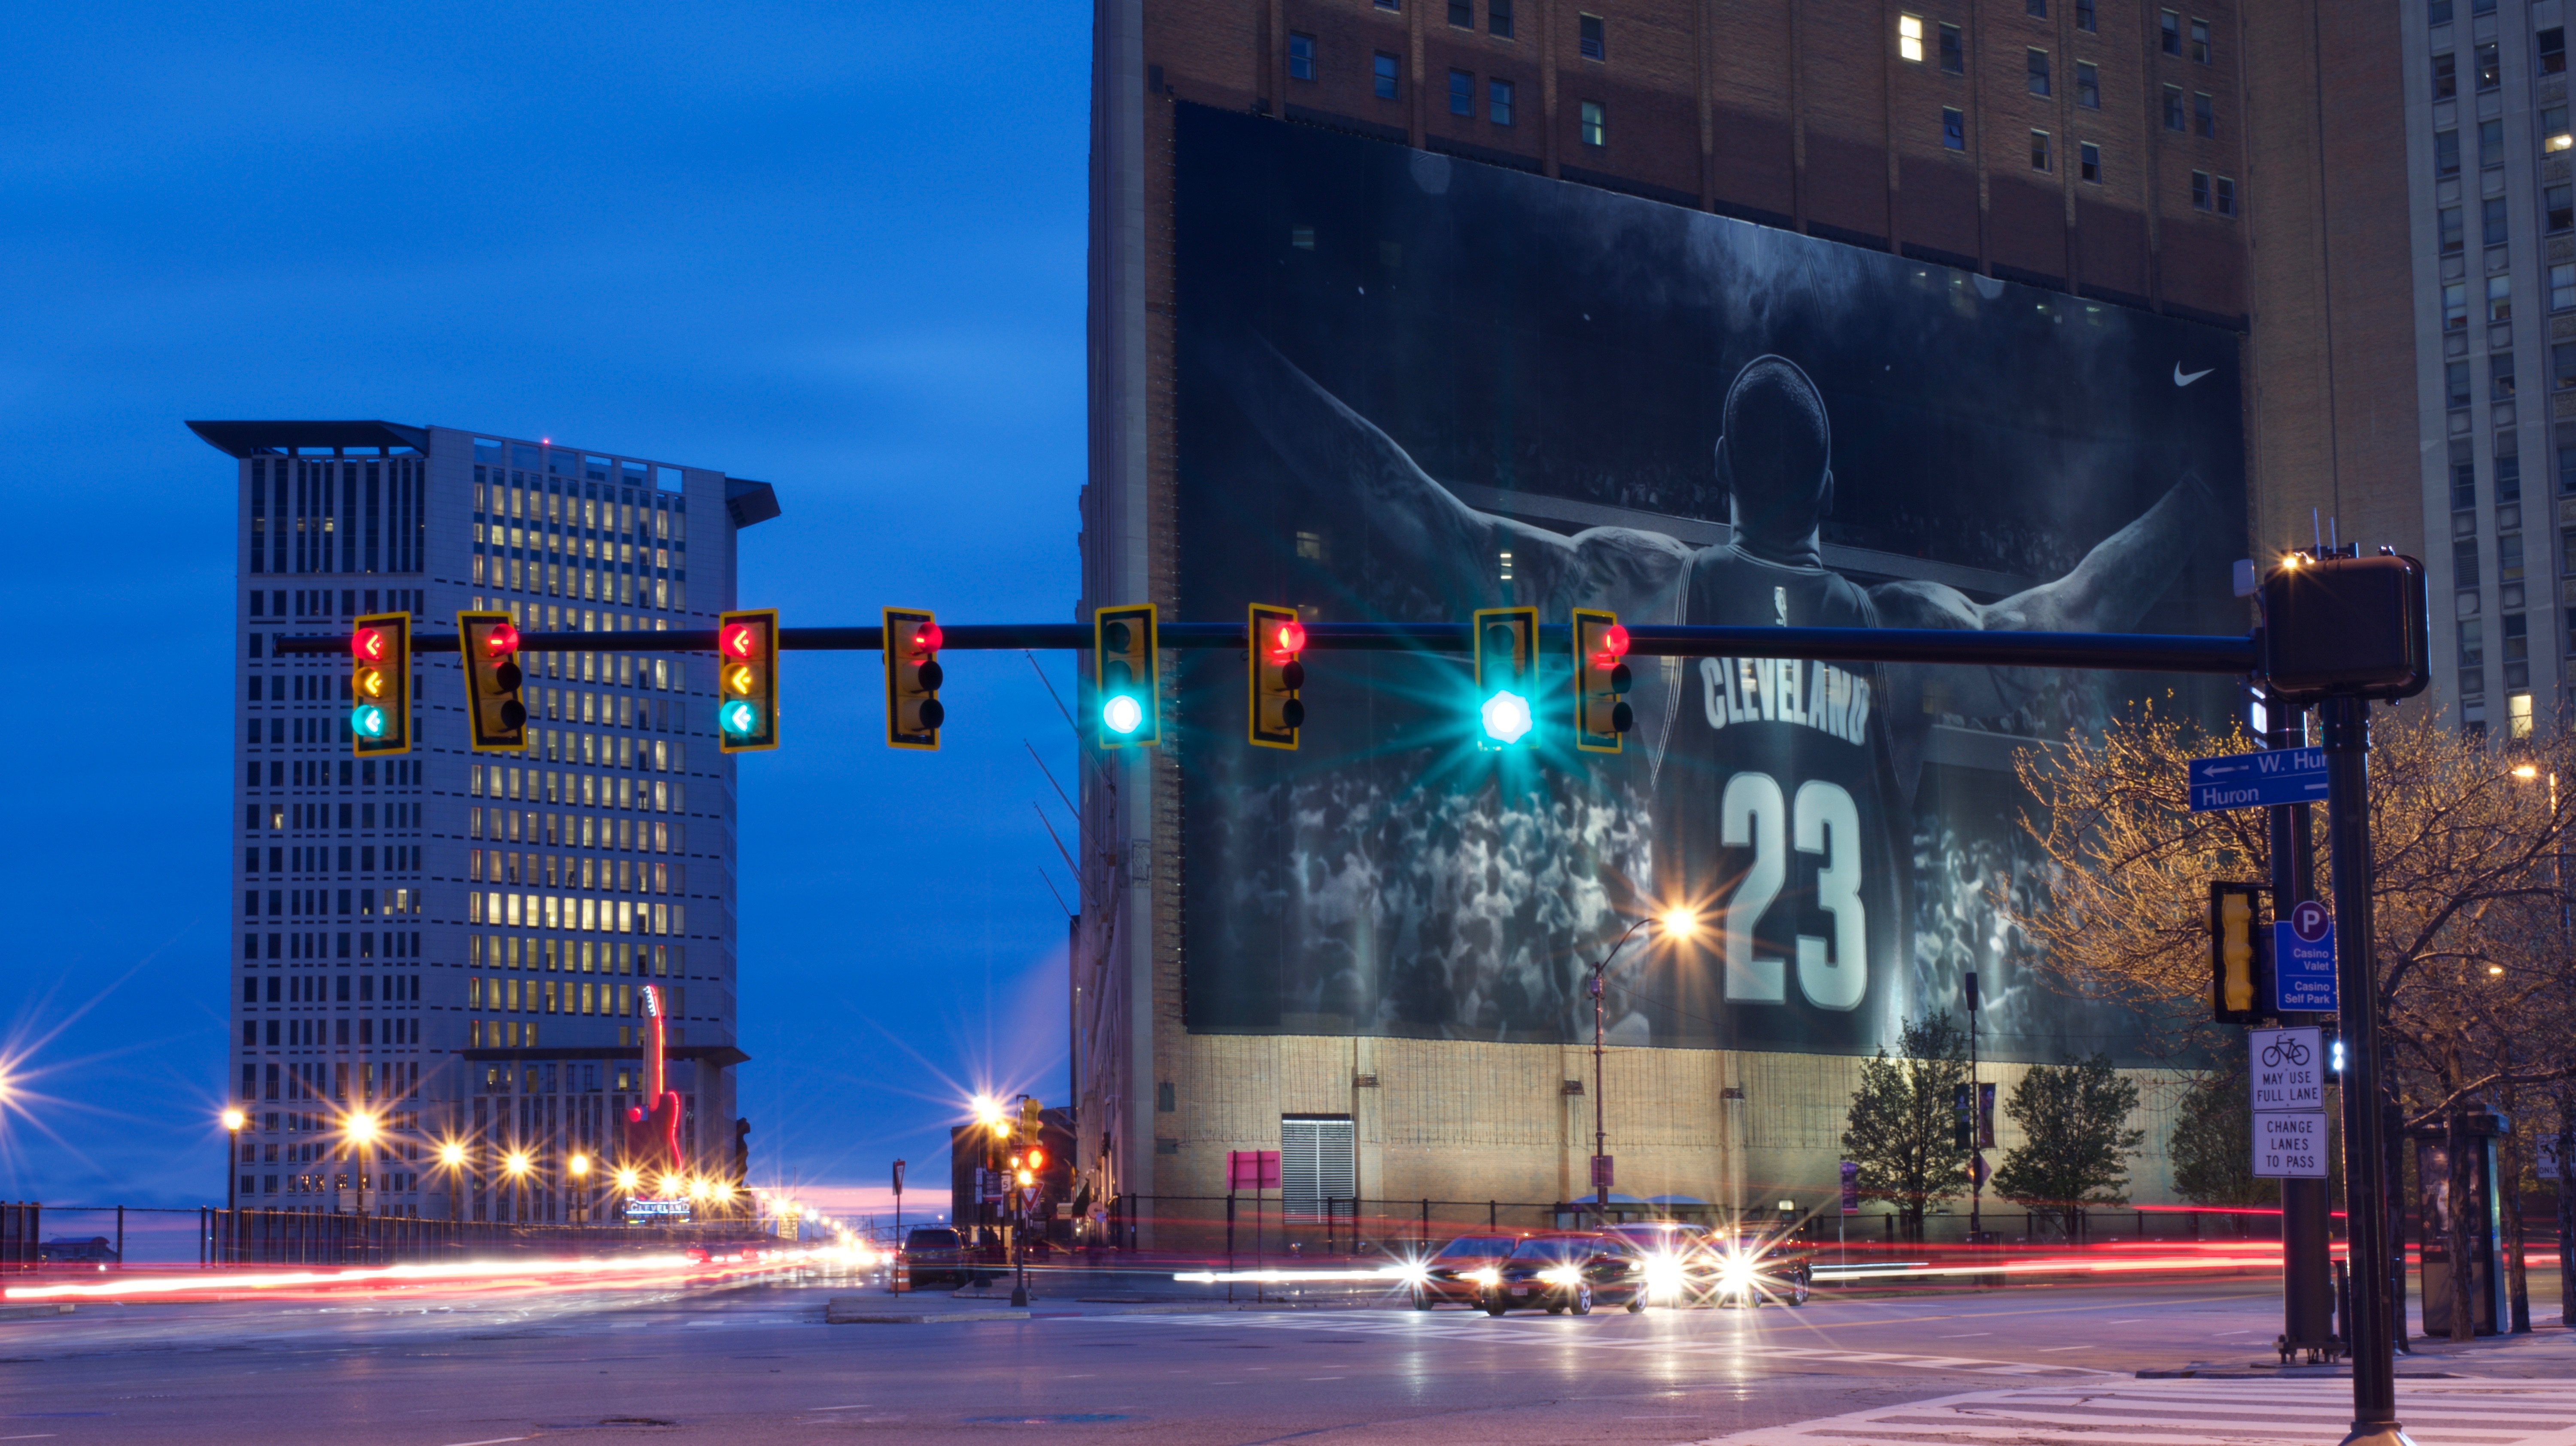
night, city, cityscape, downtown, evening, landmark, lighting, metropolis, urban area, metropolitan area, display device